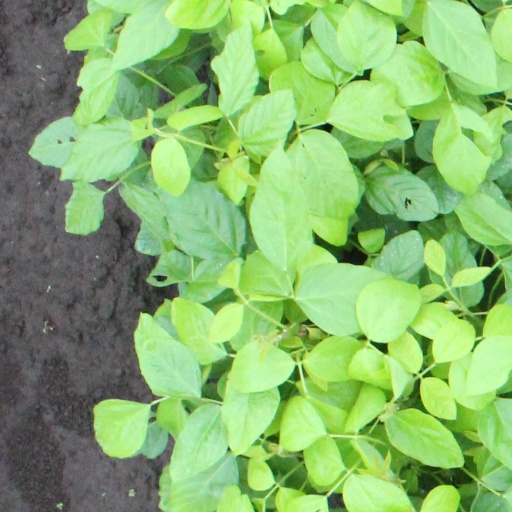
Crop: soybean